United States Shipbuilding Company

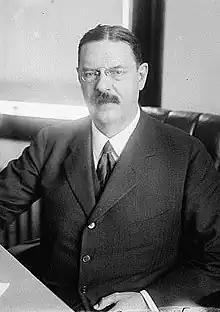
Lewis Nixon

Young first obtained an option to purchase the Newport News Shipbuilding and Drydock Company (of Newport News, Virginia), then approached Nixon, who was then the lessor of the Crescent Shipyard in Elizabethport, New Jersey. Nixon agreed to work with Young in forming the proposed combination, and granted him an option on his own plant. They then obtained options to purchase other shipbuilding companies. Working with a cotton industry bank known as the Trust Company of the Republic, they sought out underwriters, and planned to issue stock and sell bonds, in order to provide the funds to buy the plants and then operate them at a profit.